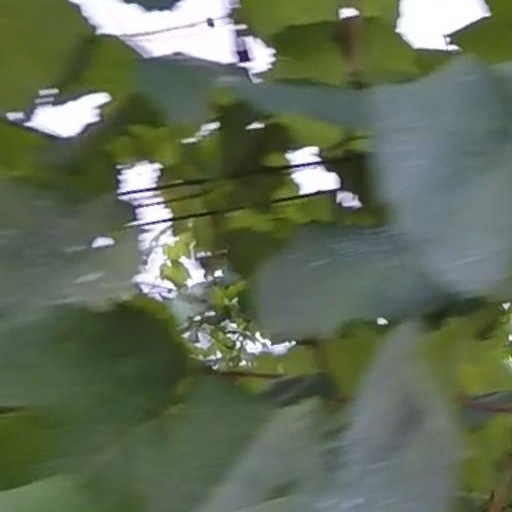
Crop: grape